Clyde J. Tate II

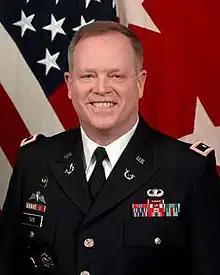
Major General Clyde J. Tate II 19th Deputy Judge Advocate General of the United States Army

Major General Clyde J. "Butch" Tate II, USA (born 1957) is an American military lawyer who previously served as the 19th Deputy Judge Advocate General of the United States Army. Major General Tate graduated from the University of Kansas in 1979, receiving a commission through R.O.T.C. as a Second Lieutenant in the U.S. Army. He deferred entry to active duty in order to attend the University of Kansas School of Law. Major General Tate also holds master's degrees in Military Law and National Security Strategy. He attended the Judge Advocate Basic and Graduate Courses, the Army Command and General Staff College, and the National War College.